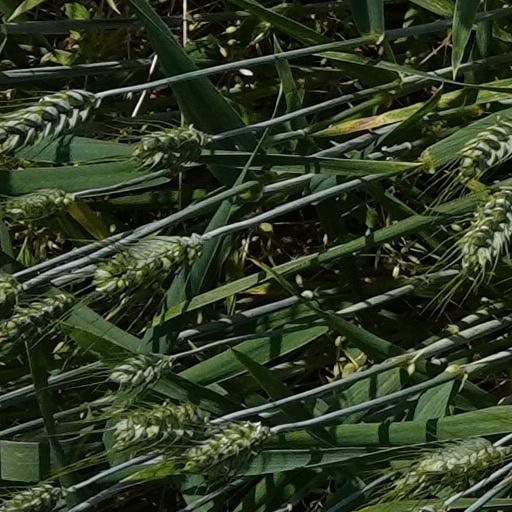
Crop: wheat